Tribhanga (film)

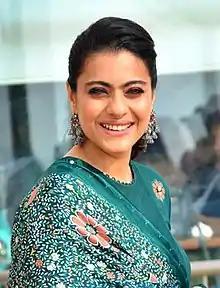
Kajol received widespread praise from several critics for her performance

Shubhra Gupta of "The Indian Express" wrote that Kajol "sparking energy and becomes sure and steady, proving that the right plot and treatment is everything". She added that "Tribhanga" "is the clear-eyed, unsentimental treatment of relationships, which can often be so cloyingly exaggerated in mainstream cinema". In another "New Indian Express" review, Avinash Ramachandran praised Shahane for "paints a striking, yet poignant picture of the pressures of motherhood on women who want to live their lives on their own terms". "News18"'s Vaishali Jain said that it "scores 100 on 100 on the relatability factor". Sumitra Nair of "The Week" noted the performances, finding Kajol to be "a tad over the top" and added that "her abrasiveness seems justified as the second half of the film unfolds". The critic also praised Azmi, who she described as "the real winner", however, she felt that Palkar was not "given enough screen time to bring out her acting chops". She concluded: "Regrets and unspoken words are sentiments several storytellers and directors have explored. But, Renuka Sahane’s take is non-melodramatic. The movie may be a tough cookie to chew overall, but definitely deserves a one time watch."